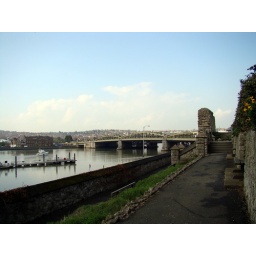
The original road bridge over the River Medway in Rochester, England.